Cranbrook School, Sydney

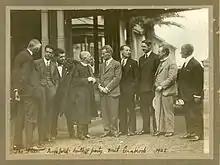
Charles Kingsford Smith during a visit to Cranbrook in 1928

In July 2022, parents of students were informed that the whole senior school would be fully co-ed by 2029 with girls in Years 7 and 11 being enrolled from 2026, and other years being slowly integrated year by year. This integration method was based on Barker College's co-ed integration in 2020. In March 2024, the school was featured in a Four Corners investigation into allegations of a toxic workplace and sexist student culture, led by some former teachers. The report also raised questions around Government funding for Cranbrook School and its level of accountability for this.